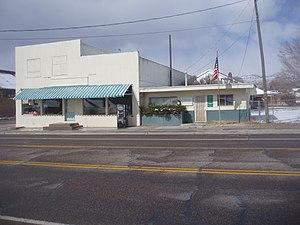
Aurora est une municipalité américaine située dans le comté de Sevier en Utah.